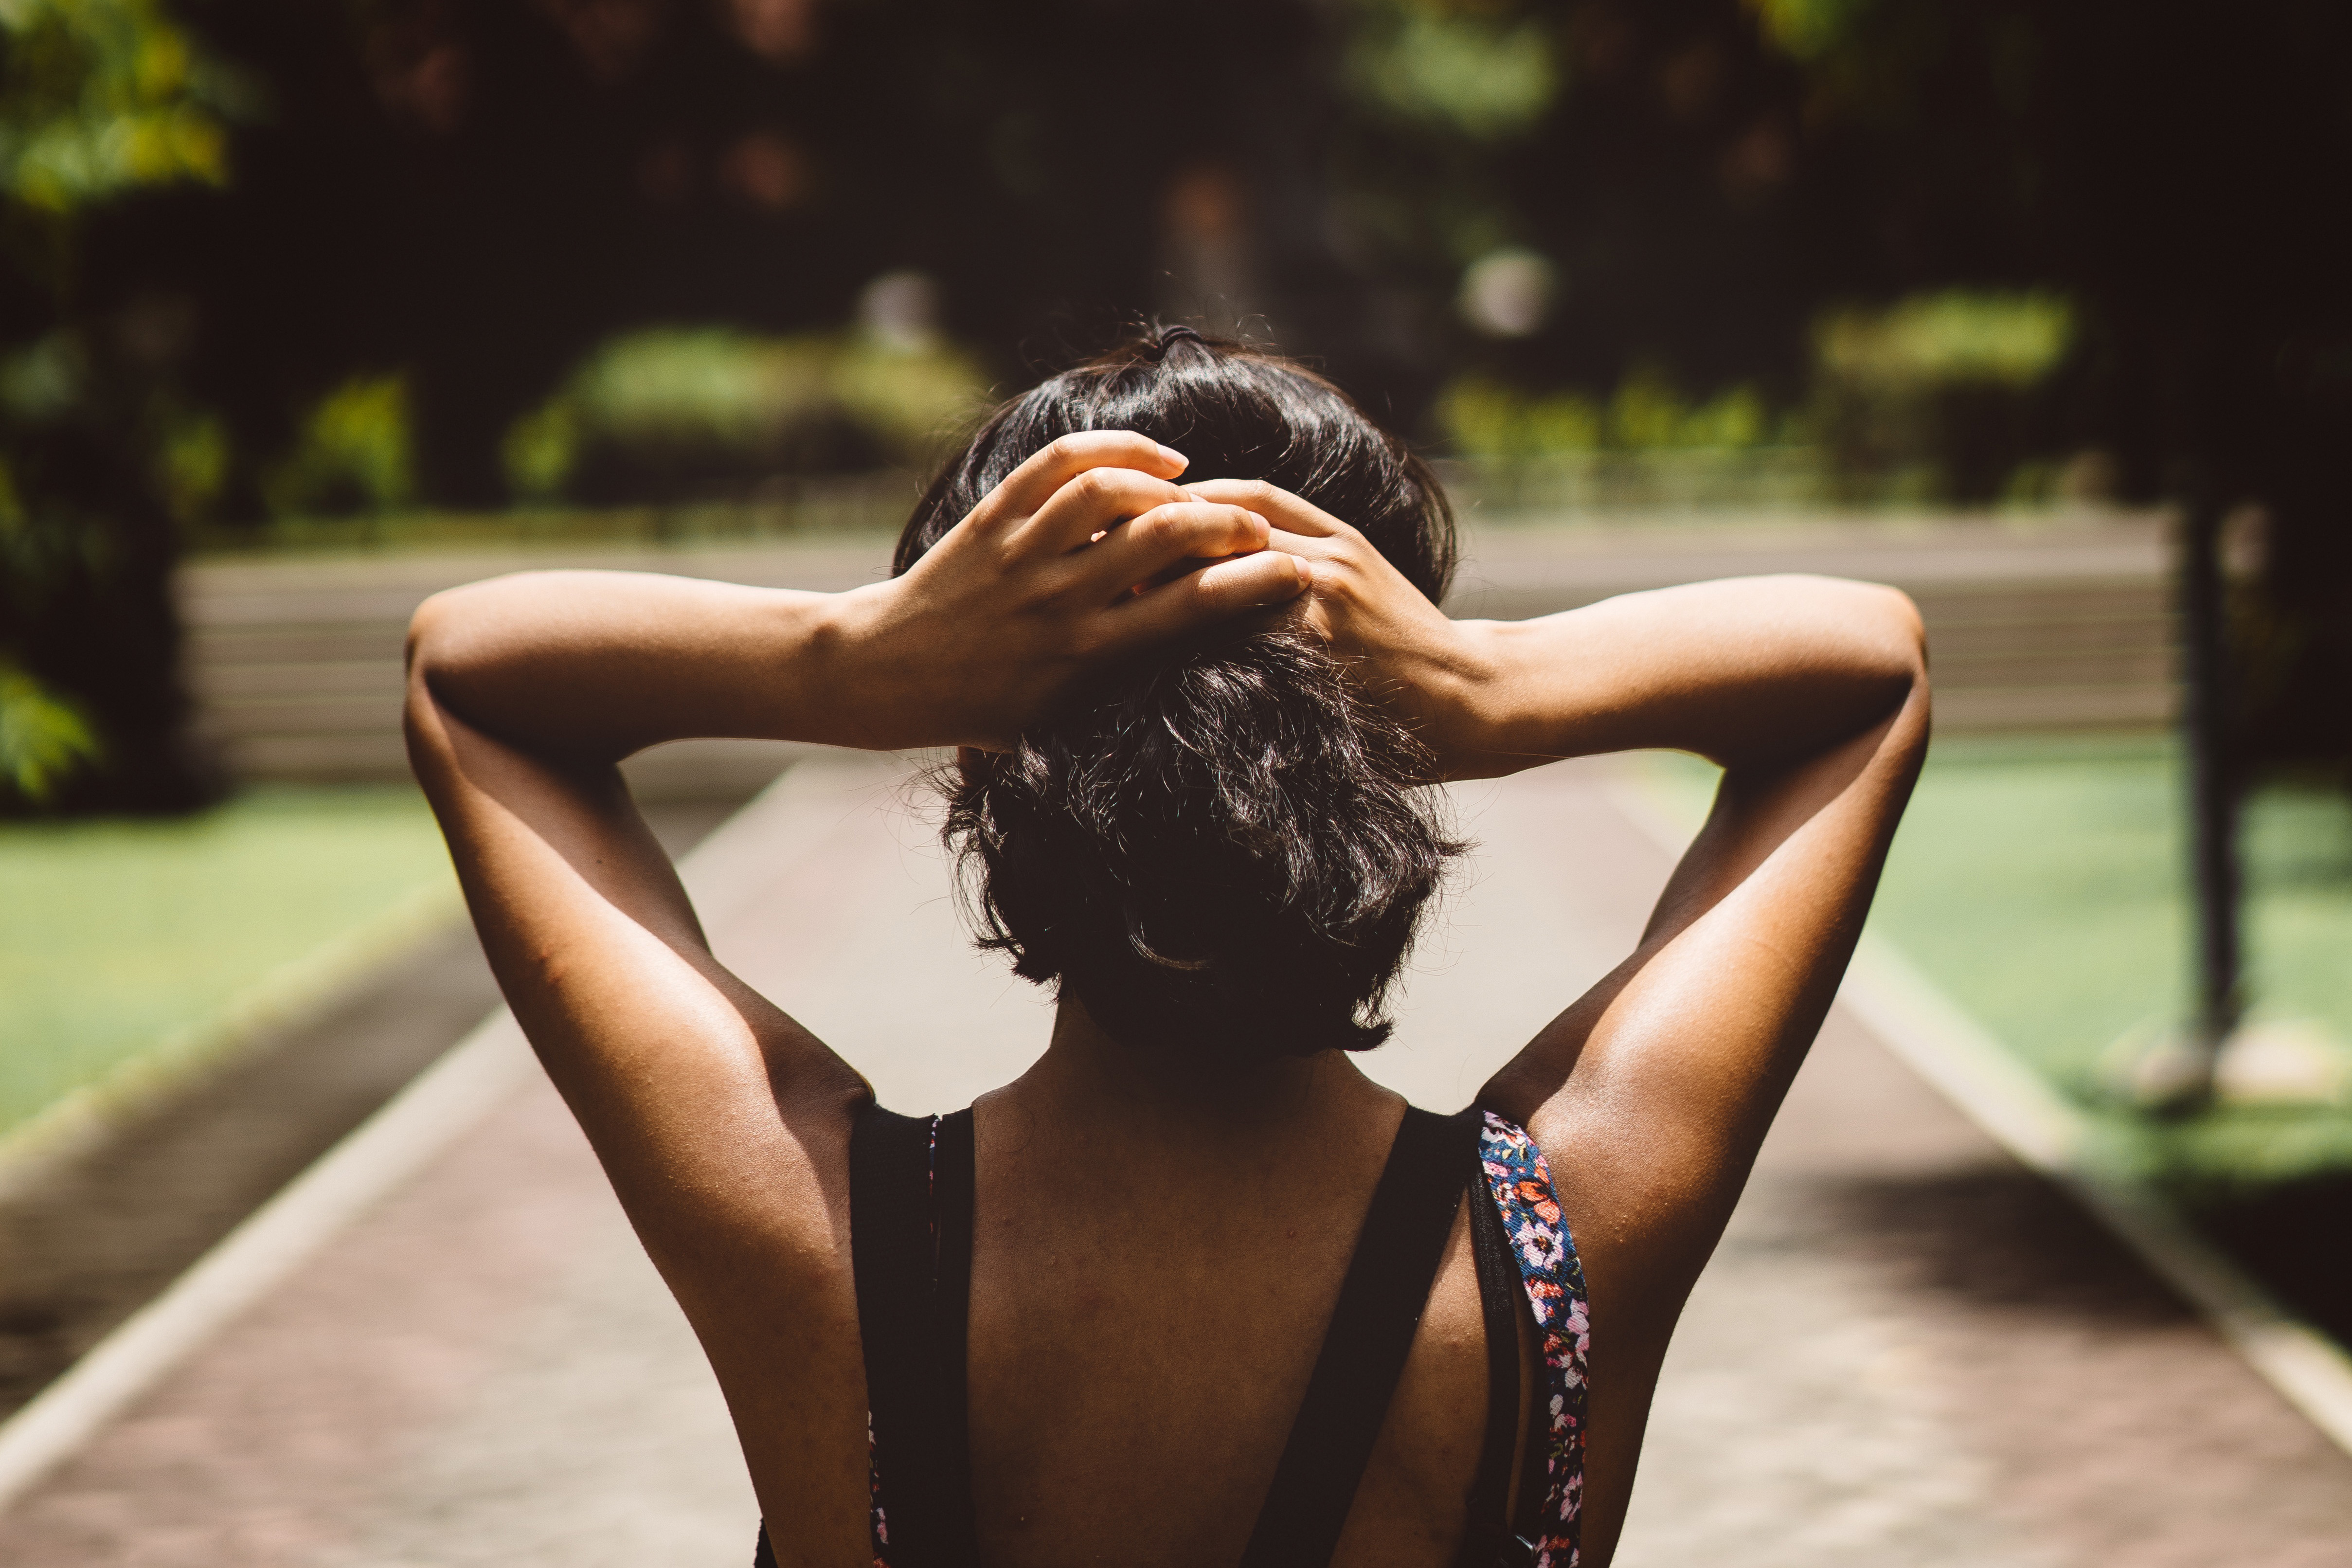
hair, water, shoulder, beauty, hairstyle, summer, hand, back, arm, joint, sunlight, black hair, photography, long hair, tree, muscle, dress, photo shoot, neck, smile, brown hair, finger, model, plant, leisure, happy, human leg, style